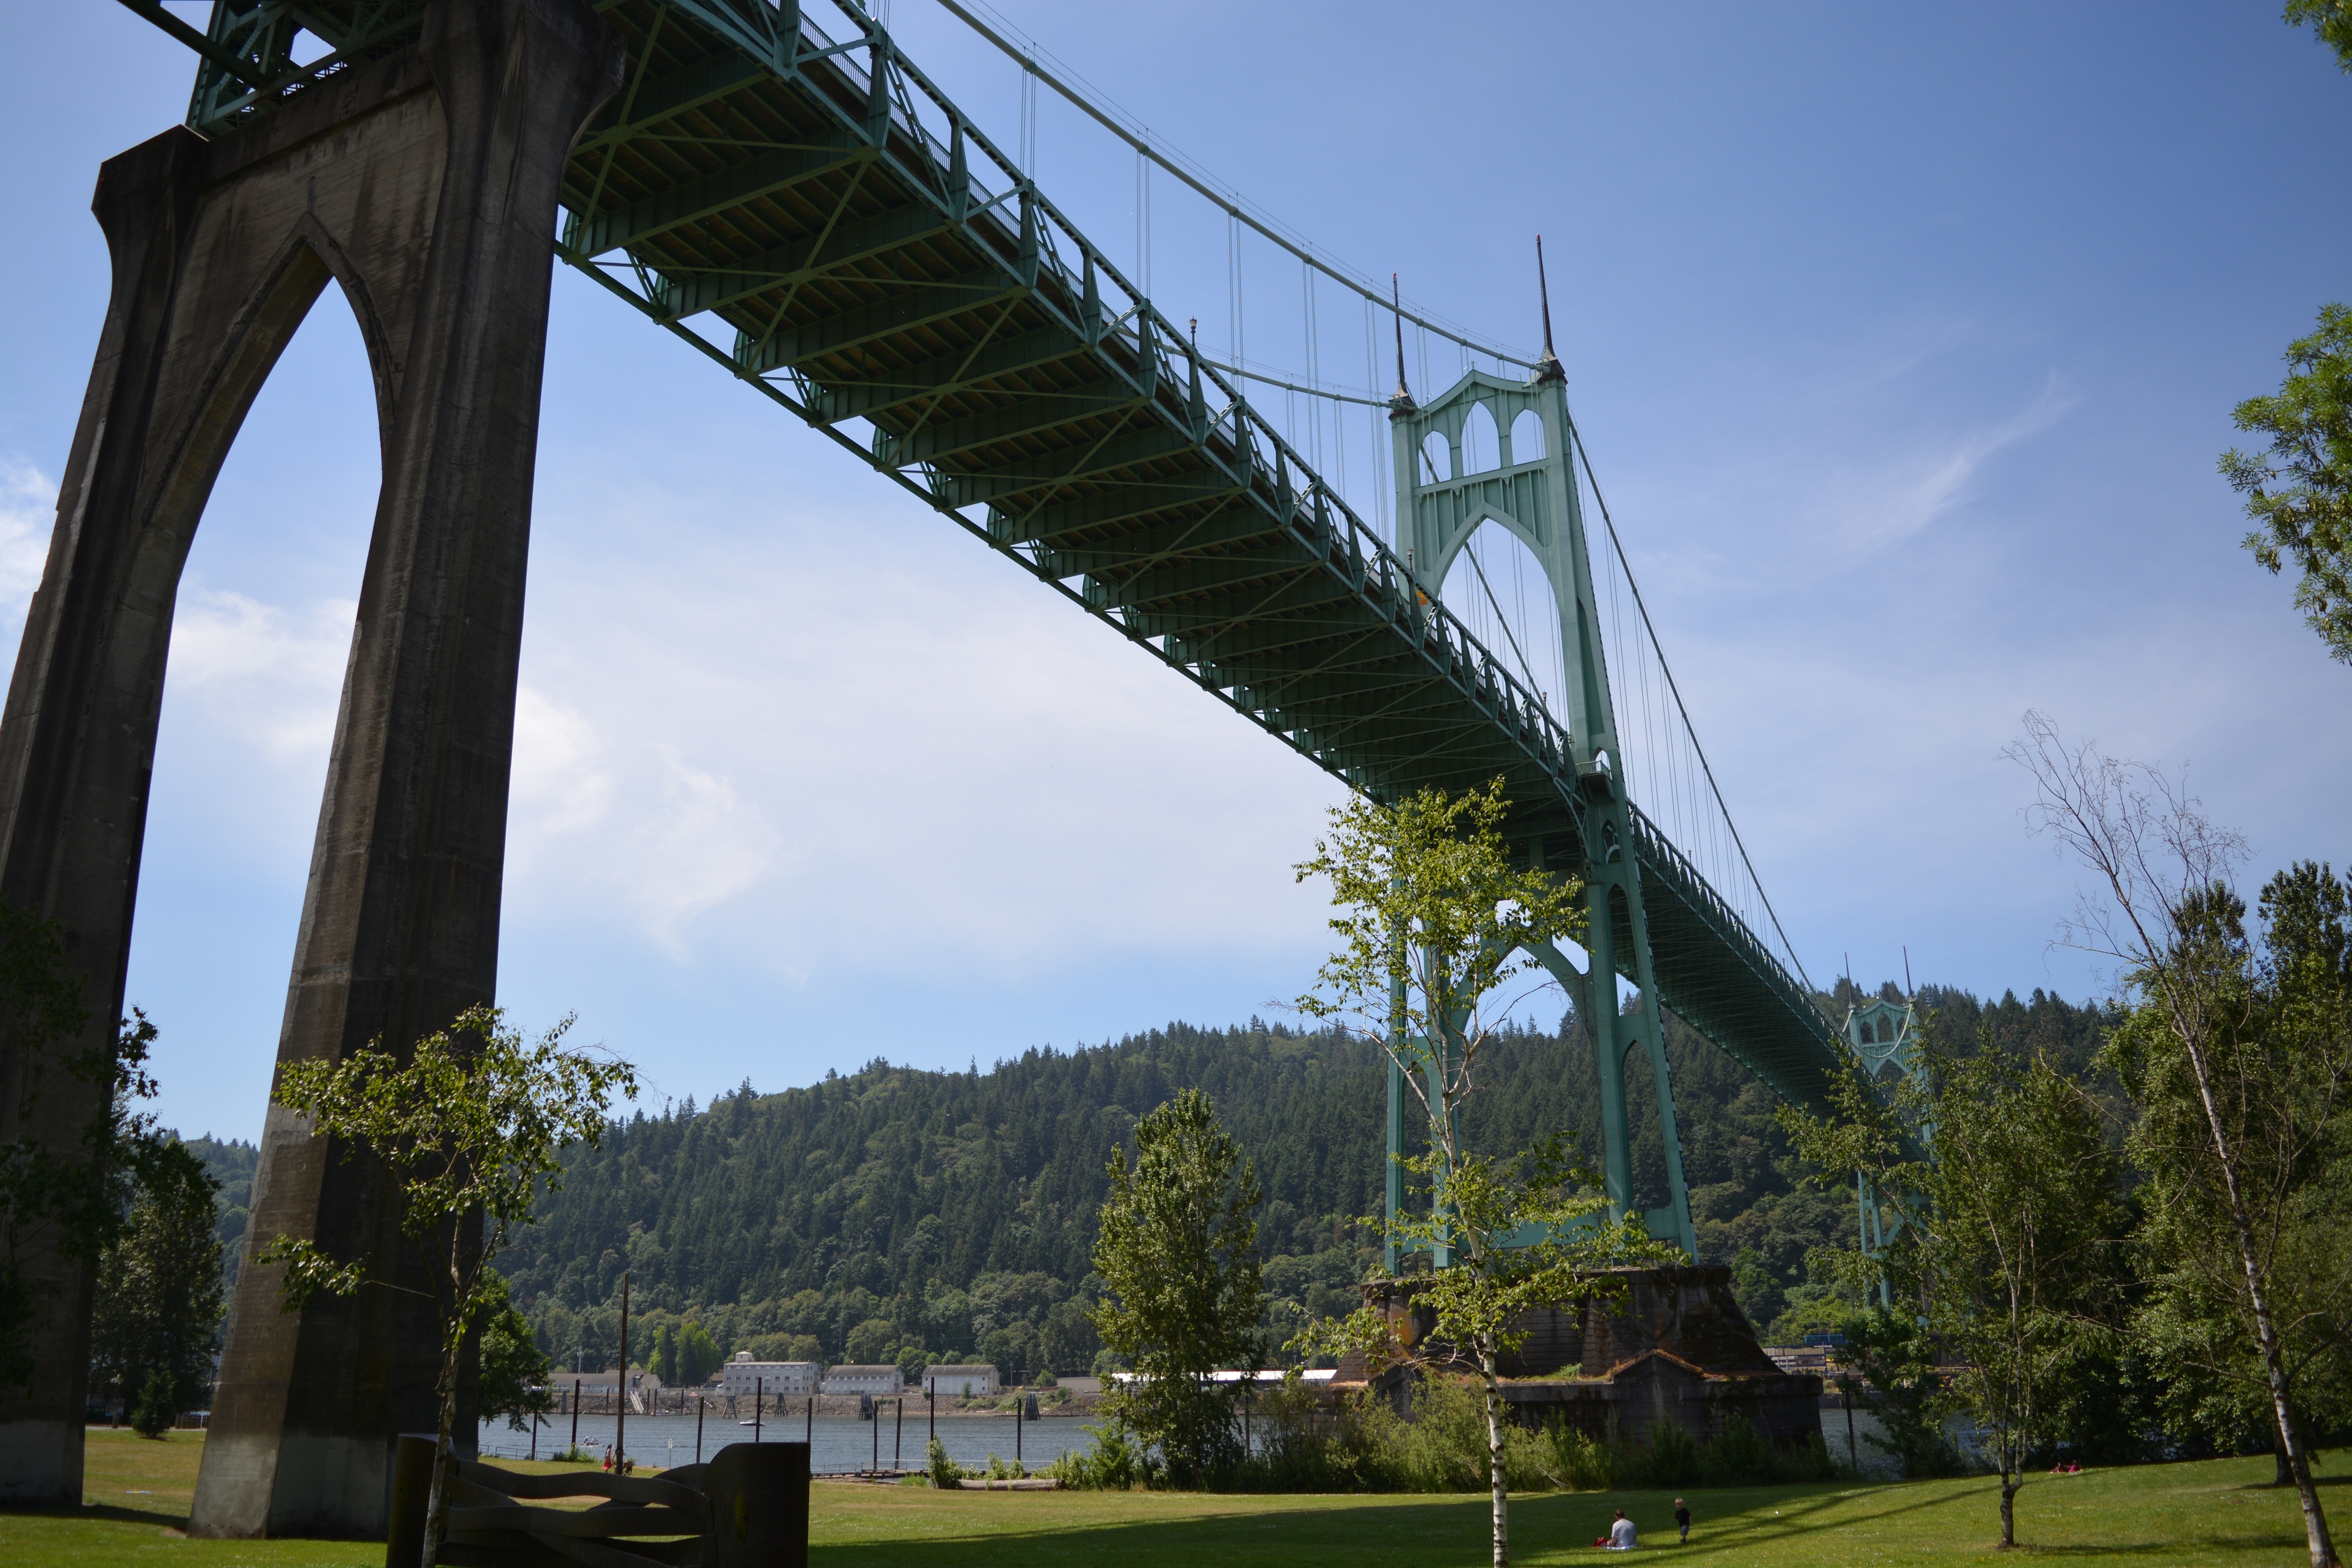
structure, bridge, steel, park, usa, landmark, gothic, st, pdx, cable stayed bridge, john's bridge, north portland, nonbuilding structure